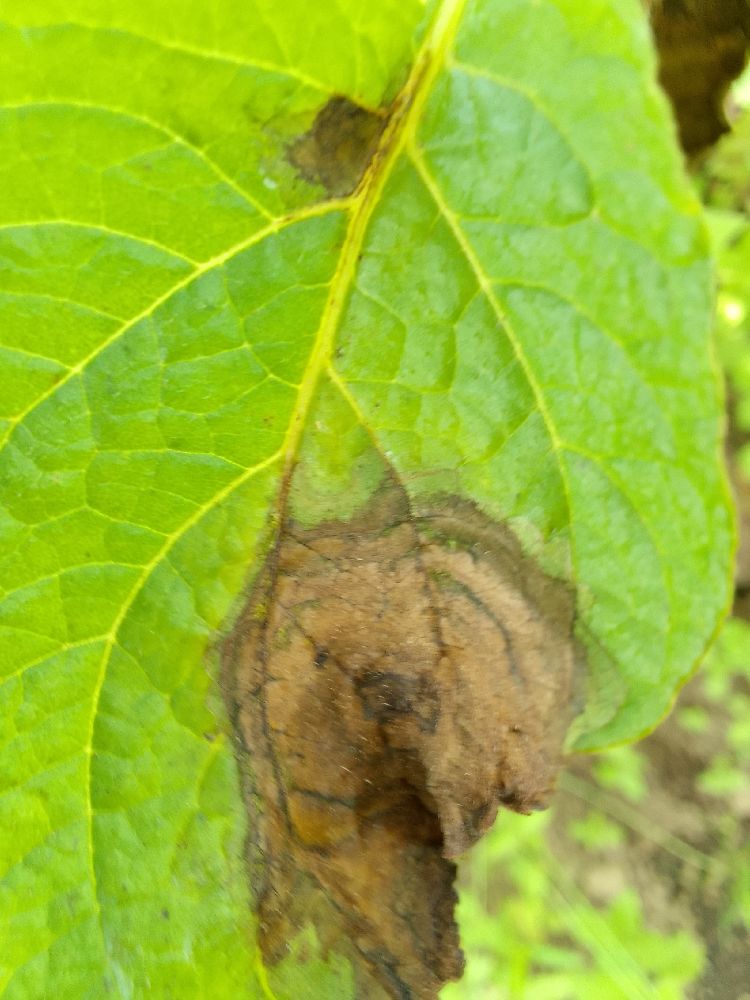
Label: Late blight